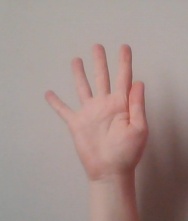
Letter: sheen